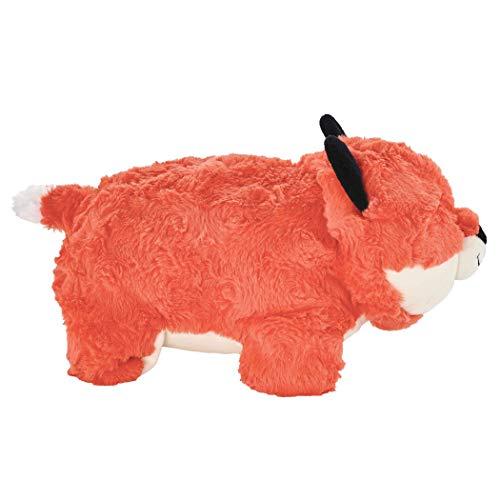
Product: Animal Adventure | Popovers Travel Pillow | Orange Fox | Transforms from Character to Travel Pillow | 13" x 8.5" x 6
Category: Toys & Games | Stuffed Animals & Plush Toys | Plush Pillows
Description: Easy to use: both adults and kids can easily transform from character to travel pillow.
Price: $11.49
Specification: ProductDimensions:13x8x6inches|ItemWeight:7.8ounces|ShippingWeight:7.8ounces(Viewshippingratesandpolicies)|ASIN:B00UN17BOO|Itemmodelnumber:59061|Manufacturerrecommendedage:2months-8years